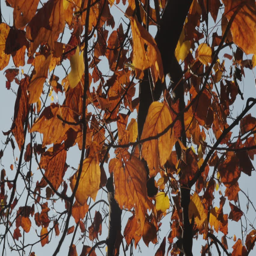
autumn leaves blowing with the wind and winter sun 's light rays